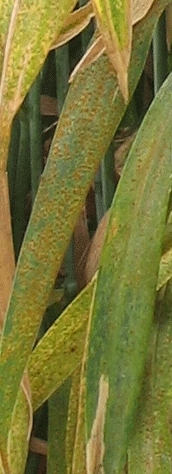
Label: Wheat___Brown_Rust